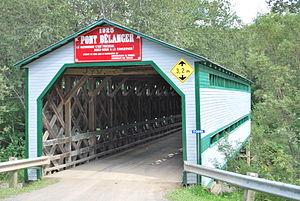
Pont couvert Bélanger à Les Boules, Gaspésie, Québec. Construit en 1925
Métis-sur-Mer est une ville de la province de Québec, au Canada, située dans la municipalité régionale de comté de La Mitis, au Bas-Saint-Laurent. Métis-sur-Mer a acquis le statut de ville en 2002 lors de la fusion des villages de Métis-sur-Mer et des Boules. Métis-sur-Mer comporte un arrondissement, qui s'appelle MacNider.
Le pont Bélanger est un pont couvert routier construit en 1925 qui franchit la rivière Tartigou dans le village des Boules à Métis-sur-Mer.